Tyne and Wear Archives

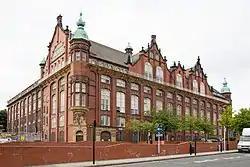
The Tyne and Wear Archives Service is based in the former headquarters of the Co-operative Wholesale Society in the north east, which it shares with Discovery Museum

Tyne and Wear Archives (formerly known as Tyne and Wear Archives Service) is the record office for the metropolitan county of Tyne and Wear, in North East England. Tyne and Wear Archives preserve documents relating to the area from the 12th to the 21st century. It is based in the former headquarters of the Co-operative Wholesale Society, which it shares with Discovery Museum in Newcastle upon Tyne.